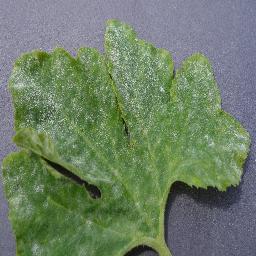
Label: Squash___Powdery_mildew